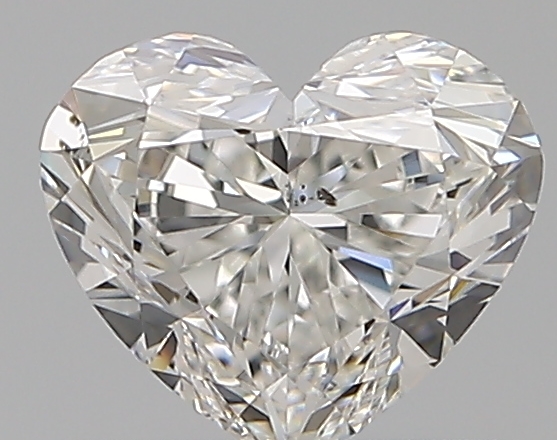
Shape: heart
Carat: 0.75
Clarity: SI1
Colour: G
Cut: EX
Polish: EX
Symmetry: VG
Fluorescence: N
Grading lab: GIA
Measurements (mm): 5.33 x 6.2 x 3.69